South African Class NG4 4-6-2T

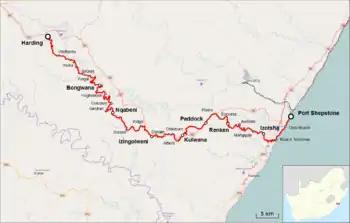
Alfred County railway

By 1906, the Natal Government had realised that light railways were essential as feeders to open up fertile districts which were distant from the existing main- and branch lines, particularly when the intervening stretches of country were difficult from an engineering point of view.